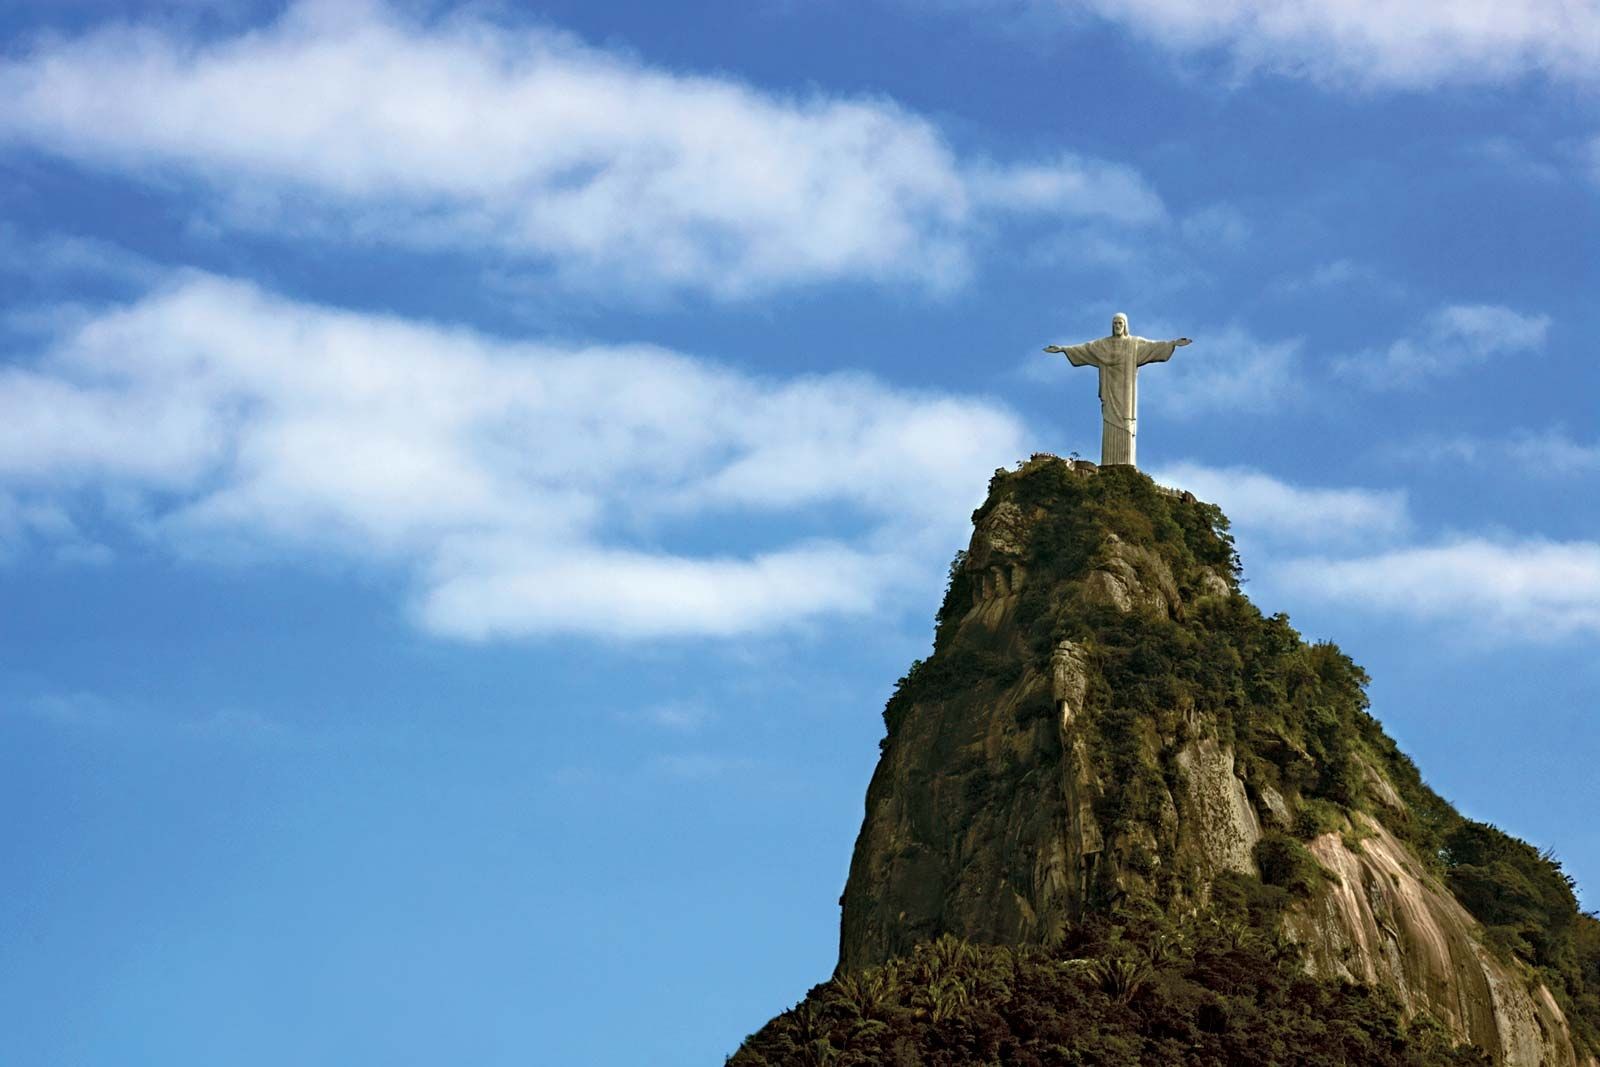
Landmark: Christ the Reedemer